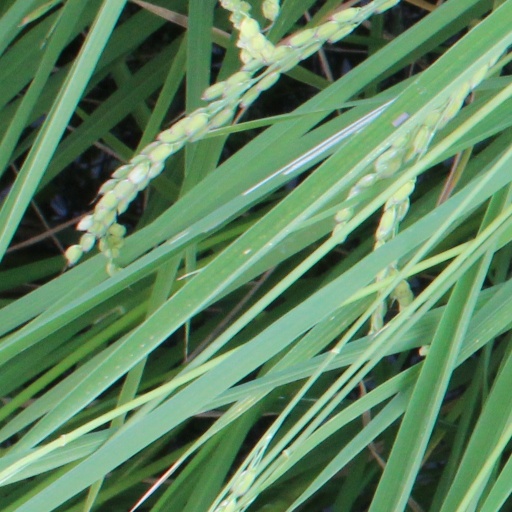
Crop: rice